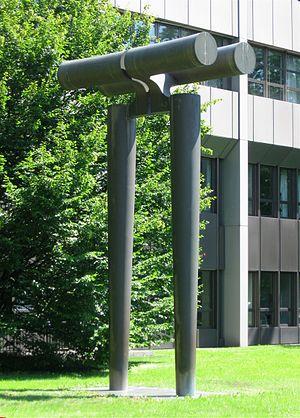
Fritz Koenig, né le 20 juin 1924 à Wurtzbourg et mort le 22 février 2017 à Altdorf, est un sculpteur allemand, principalement connu pour son œuvre La Sphère.